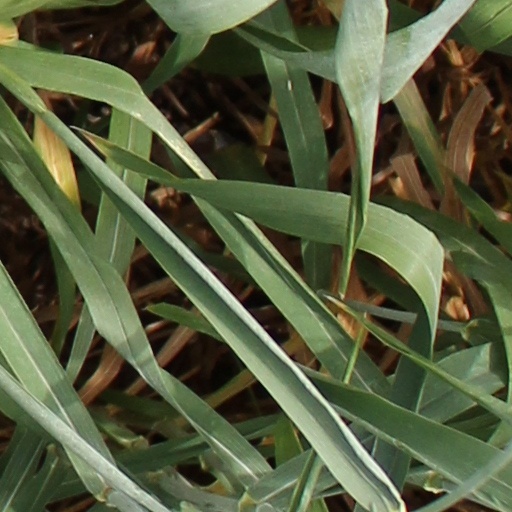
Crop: wheat